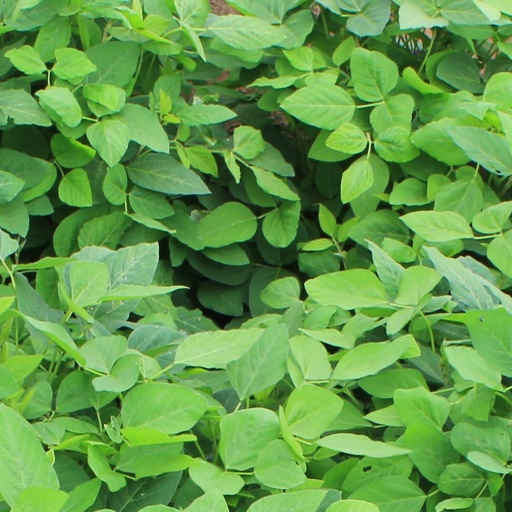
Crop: soybean